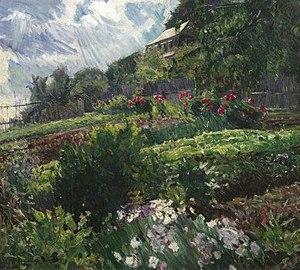
Wilhelm Claus, né le 22 septembre 1882 à Breslau et mort le 23 juin 1914 à Paris, est un peintre et graphiste impressionniste.